Mayer Red Brick Schoolhouse

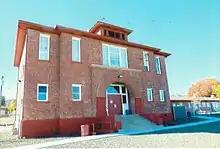
Building in 2018

In the 1990s, the school district decided the building was no longer suitable for use as a school. Partial remodeling done in 1987 did not overcome original design issues, and further modernizing was not considered financially viable. The school district initiated the process for listing the building by commissioning an assessment by architects Gerald A. Doyle & Associates. Their report concluded the building was no longer "ideal" for use as a school but had "significant architectural and historical significance". The report documented original features including floors, stairs, brickwork, window and door frames, ceilings, interior walls, chair rails, picture moldings, slate chalkboards, light fixtures, and the school bell. Restoration of these features was estimated to cost $411,000.